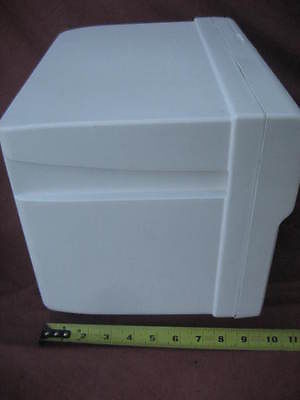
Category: coffee maker